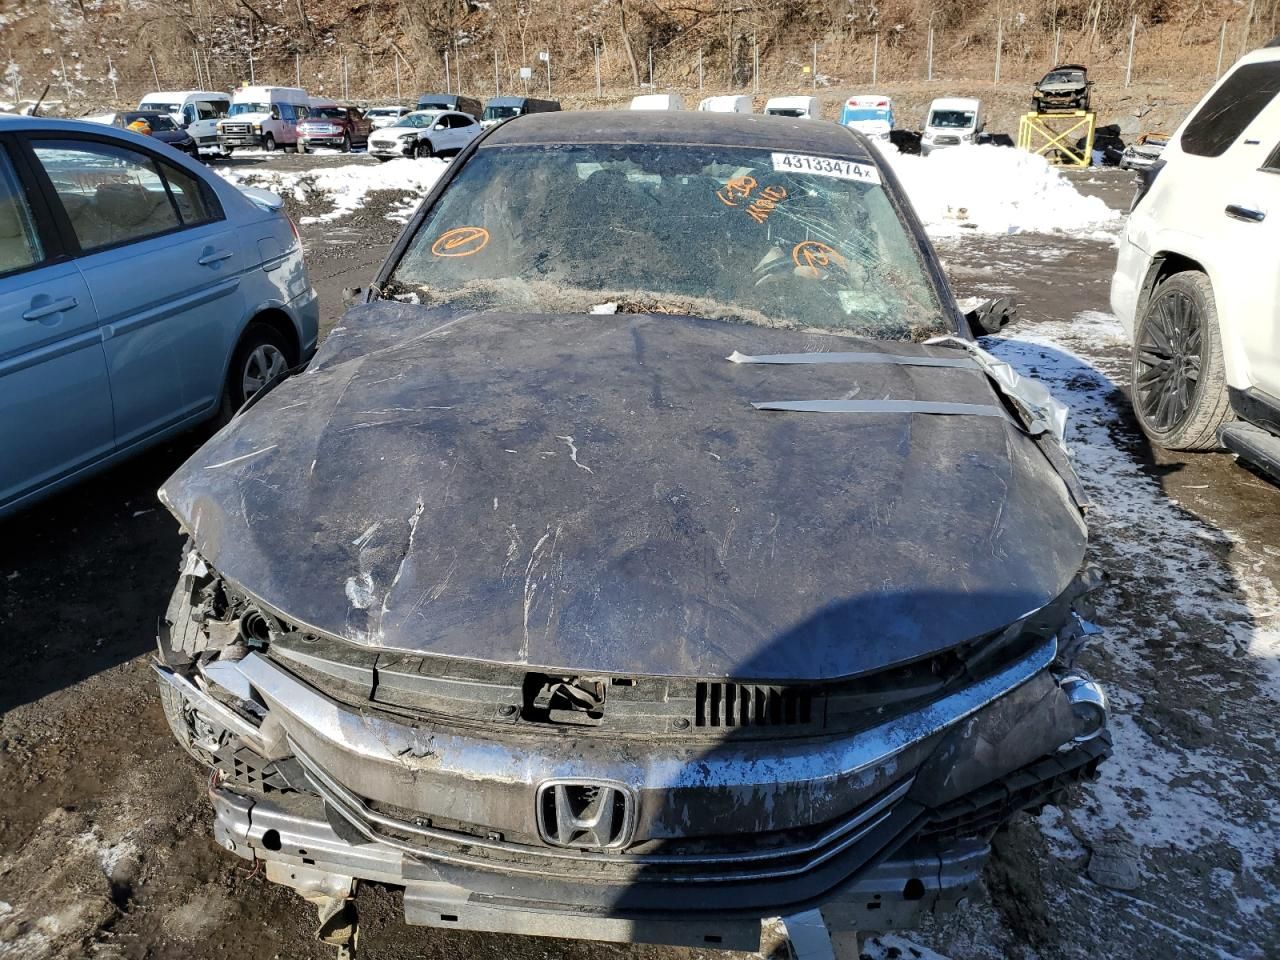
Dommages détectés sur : feu avant droit, feu avant gauche, capot, pare-brise avant, aile avant droite, aile avant gauche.
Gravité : majeur